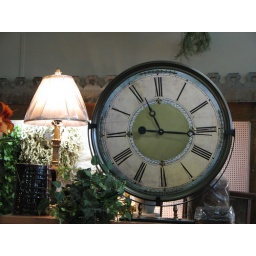
Taken FEB 28, 2009 in Graham, TX . Antique clock face